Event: Nepal Earthquake
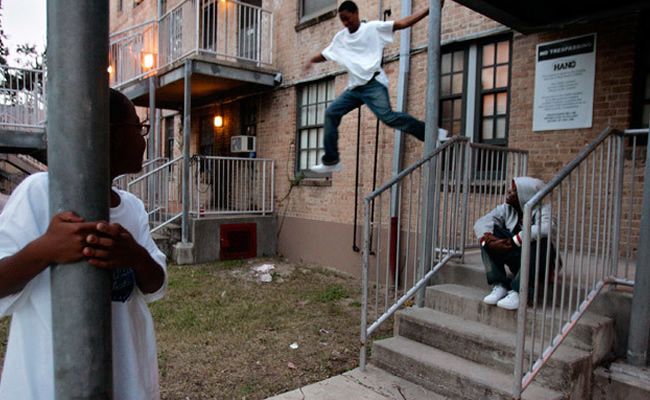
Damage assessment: no_damage